Robbie Dynamite

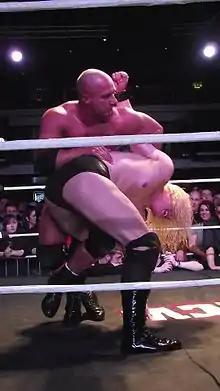
Robbie Dynamite wrestling Mikey Whiplash for Insane Championship Wrestling in Glasgow, April 2013

Robbie Dynamite (born Robert Berzins) is a British professional wrestler. He is the current and five-time British Mid-Heavyweight champion and has also held the British Open Tag Team Championship and Unified British Tag Team Championship with Mikey Whiplash. He had a one day reign with the British Heavyweight Championship in August 2016.